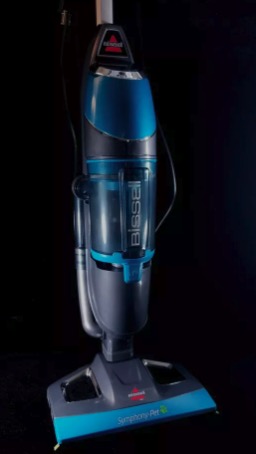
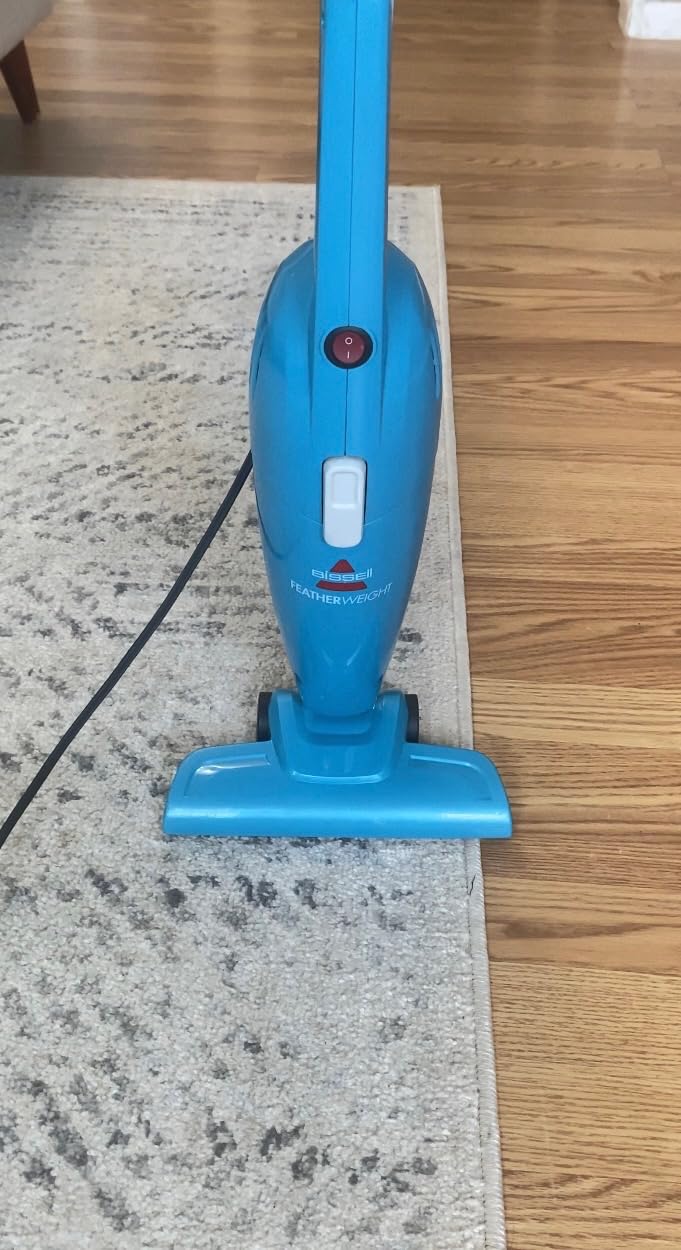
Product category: items_vacuum
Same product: no